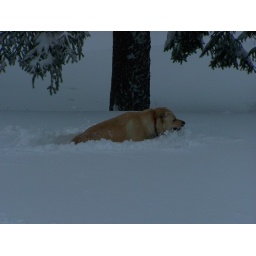
This is our dog Otis playing in the snow in front of our Log home in Canada